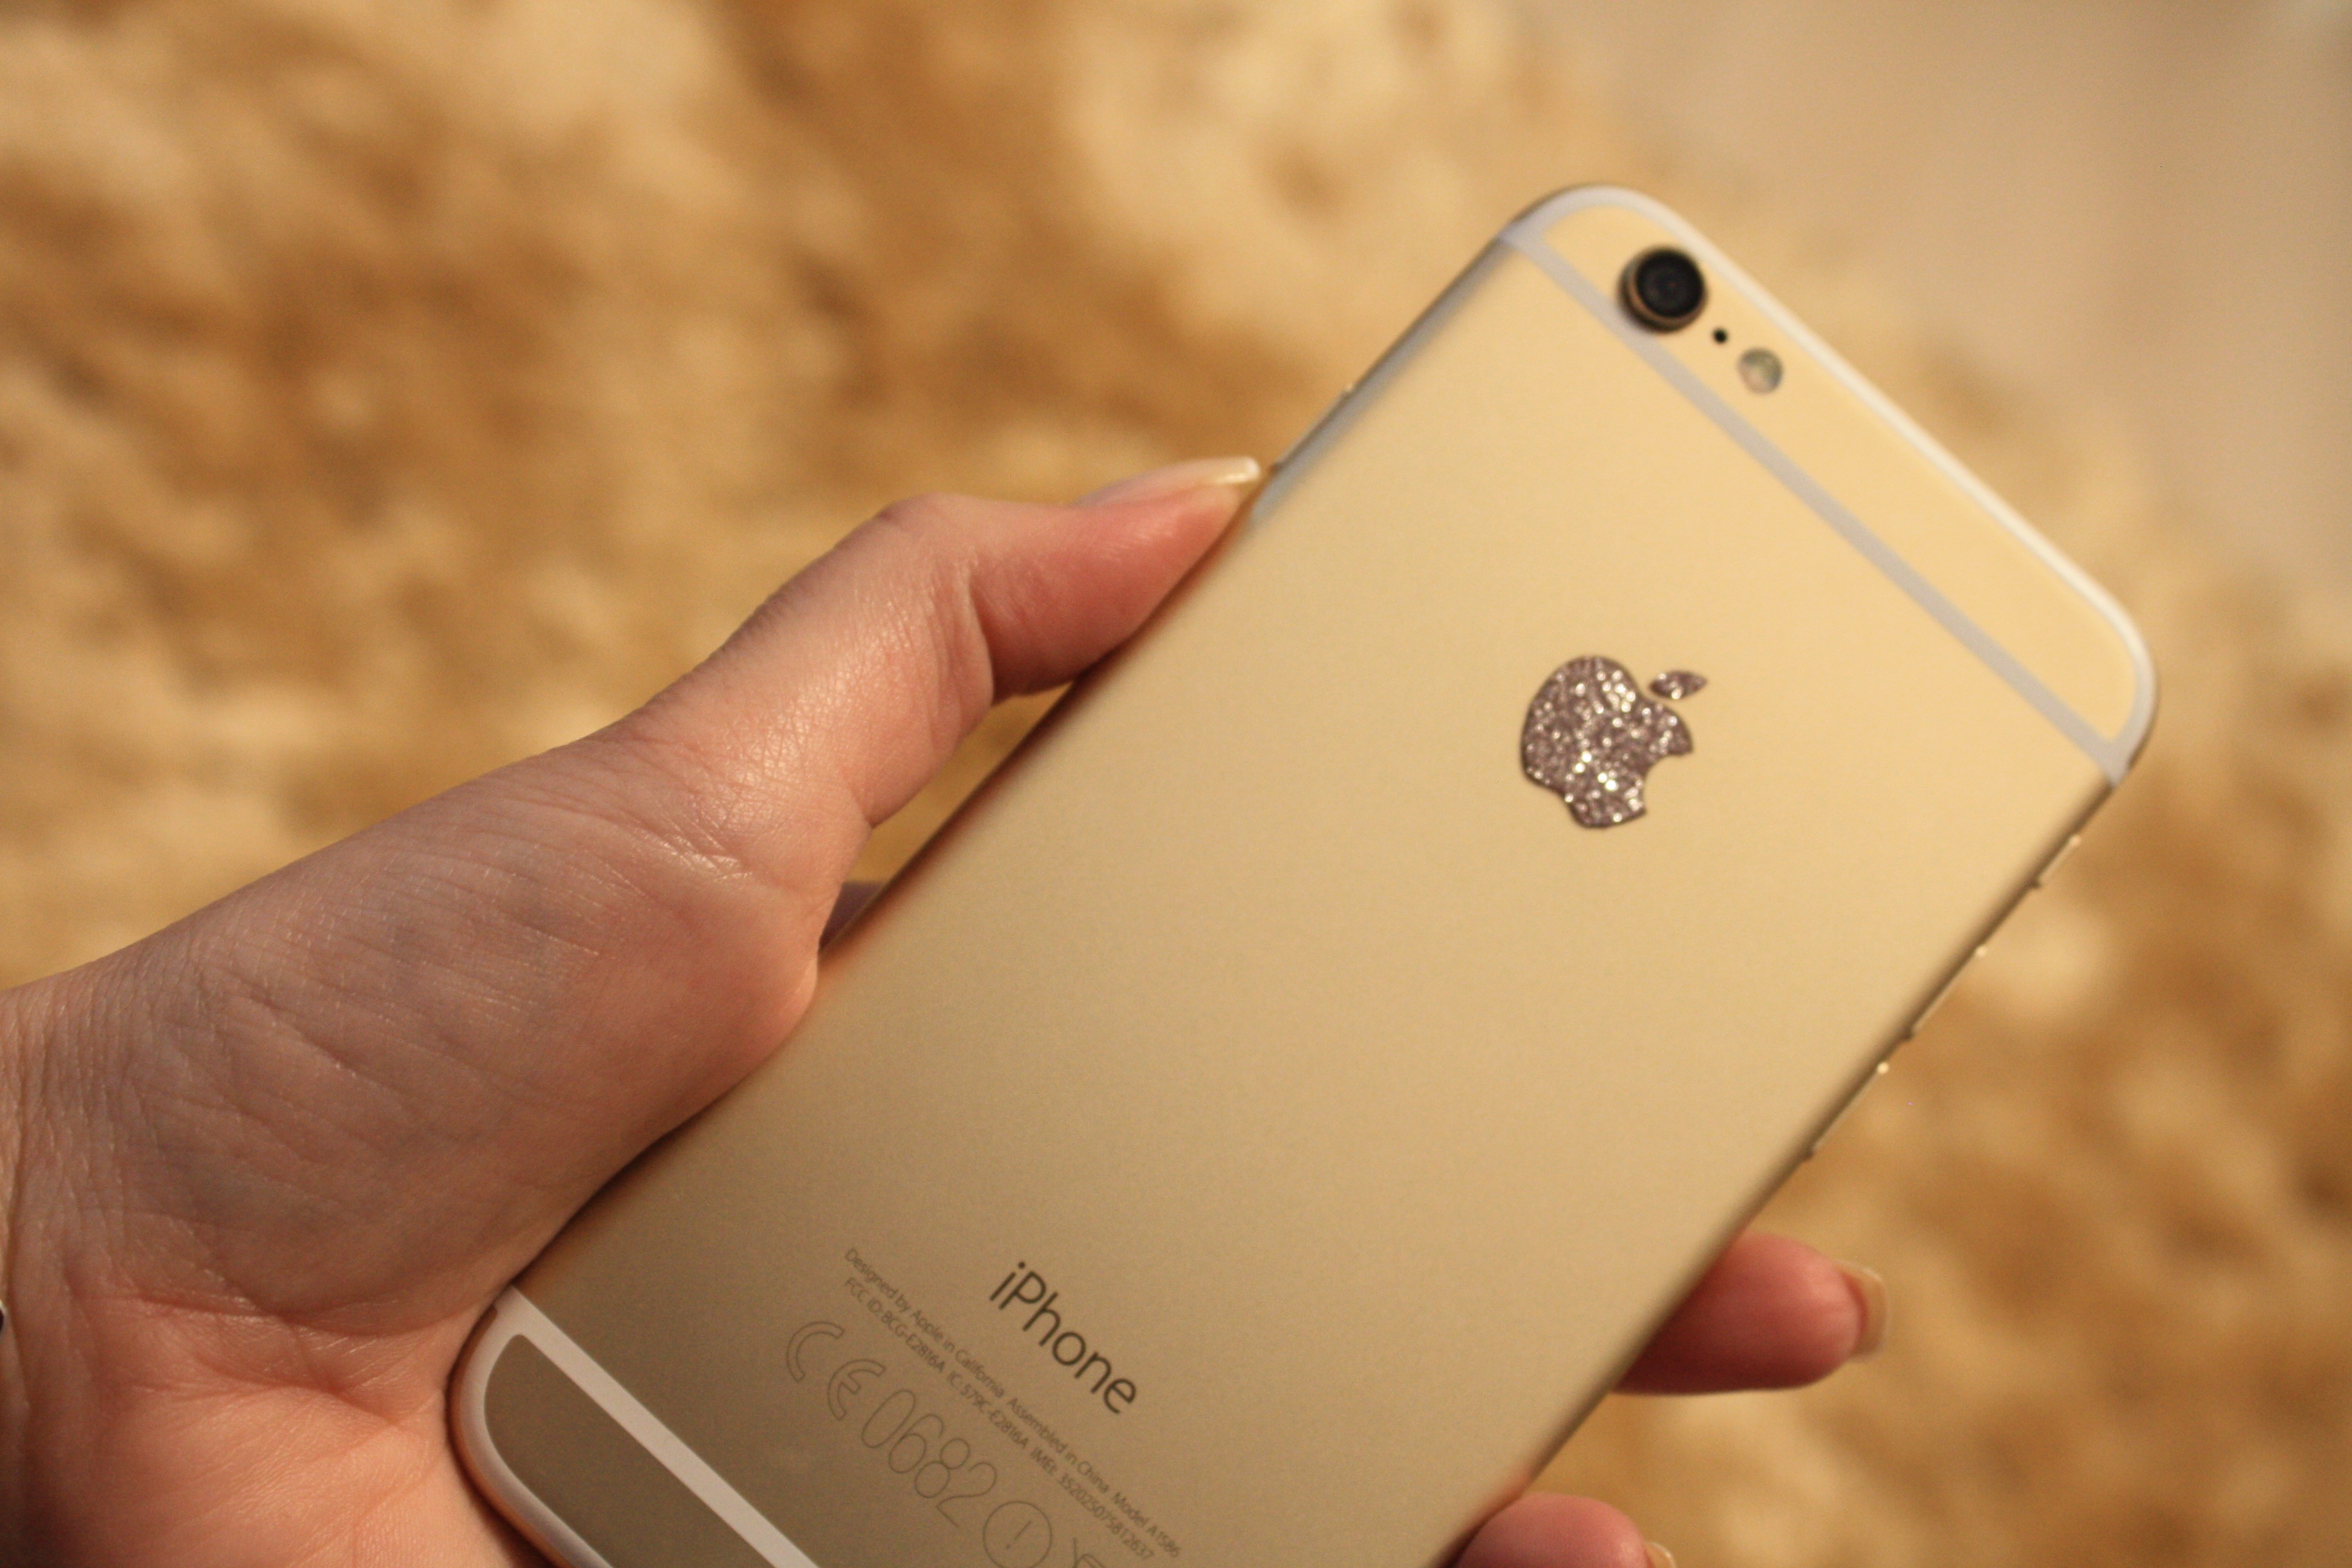
smartphone, hand, technology, telephone, gadget, mobile phone, brand, portable communications device, communication device